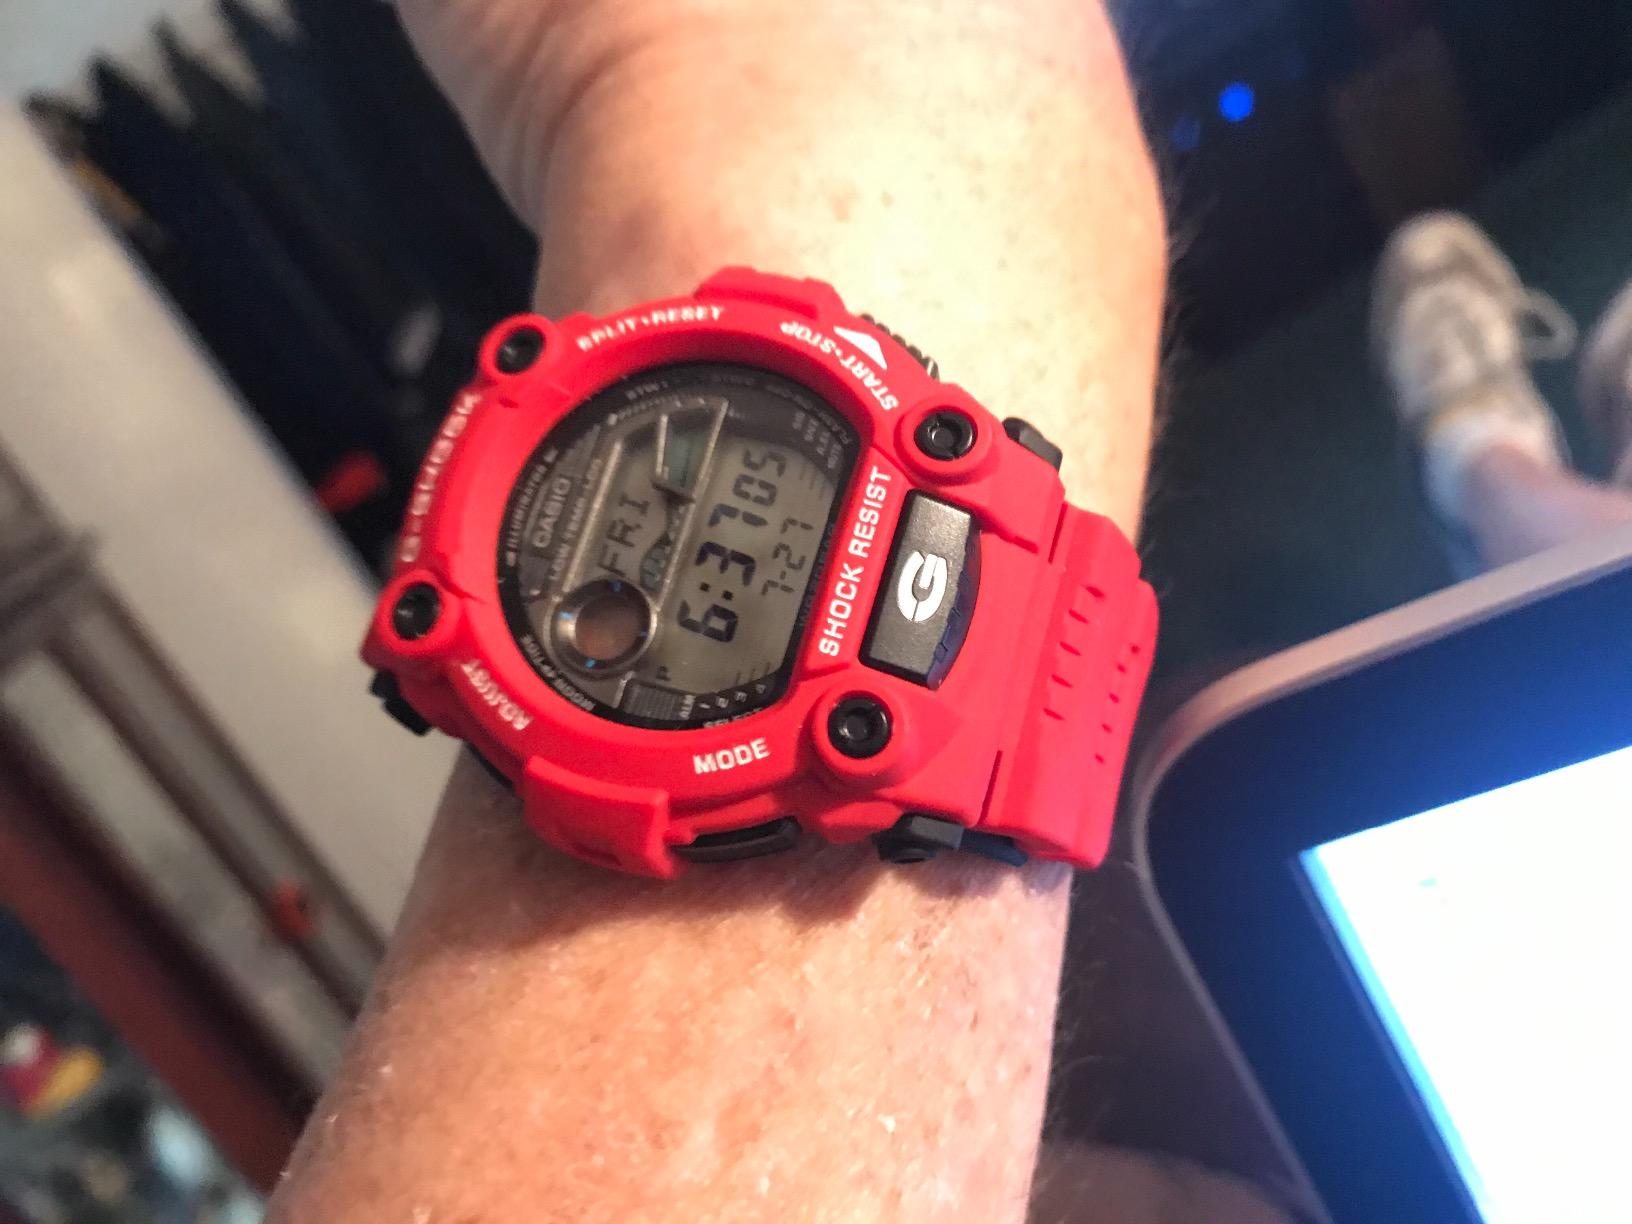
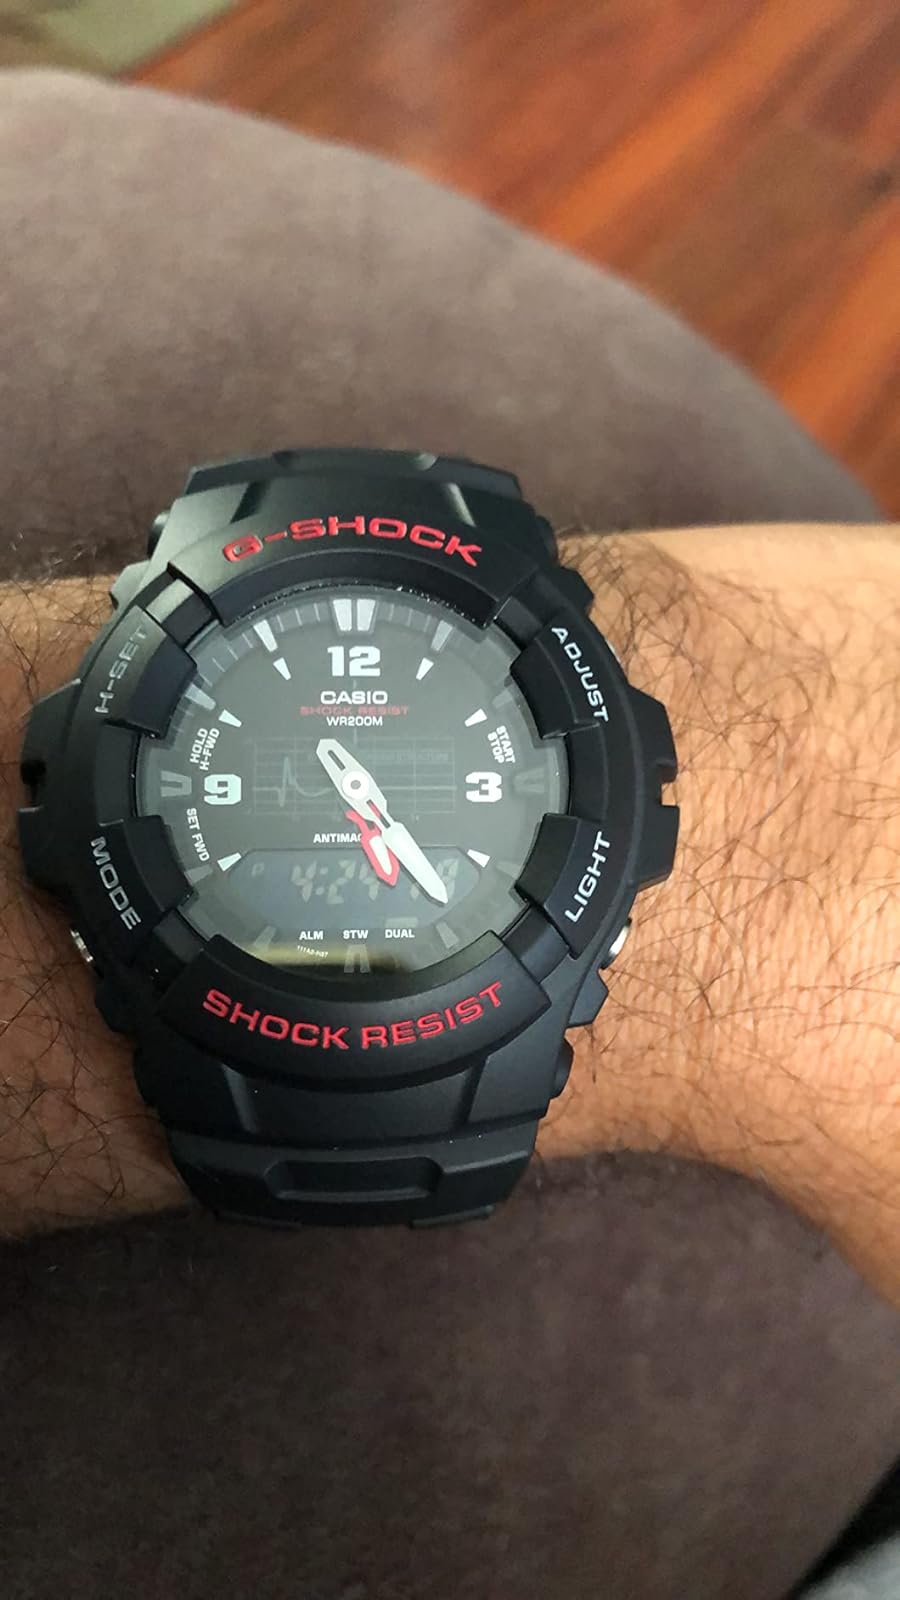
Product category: accessories_watch
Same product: no